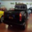
Label: pickup_truck